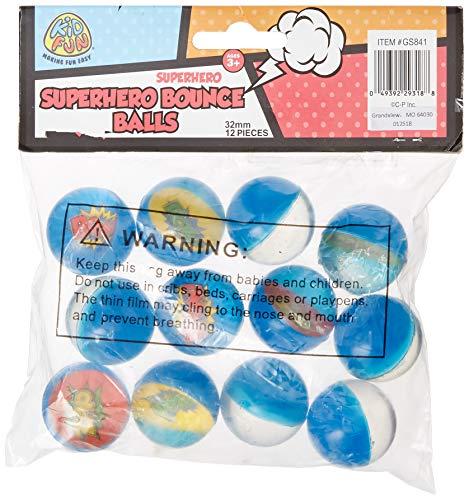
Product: Assorted Super Hero Comic Book Design Super Hi High Bounce Rubber Balls (12)
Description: Comic Book Super Hero Theme Rubber Ball Design.
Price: $8.97
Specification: Product Dimensions:         5.8 x 3.2 x 2 inches ; 5.6 ounces    |Shipping Weight: 5.6 ounces (View shipping rates and policies)|ASIN: B01NAPIT5K|UPC: 049392293188|Item model number: GS841-12